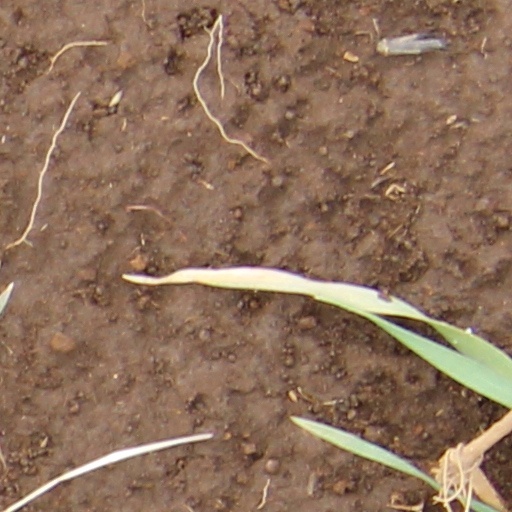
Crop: wheat